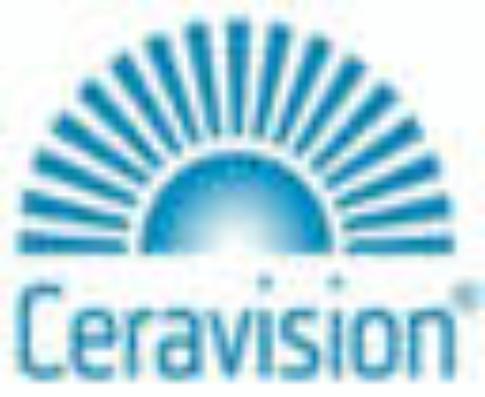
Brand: ceravision
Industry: Others